Deimantė Cornette

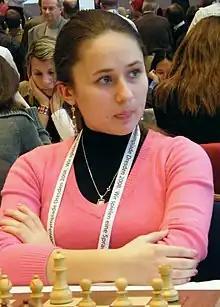
Deimantė Daulytė, 2008 in Dresden

Deimantė Cornette (born Deimantė Daulytė; 22 February 1989, in Šiauliai) is a Lithuanian chess player who holds the FIDE titles of International Master and Woman Grandmaster. She played for France from 2021.